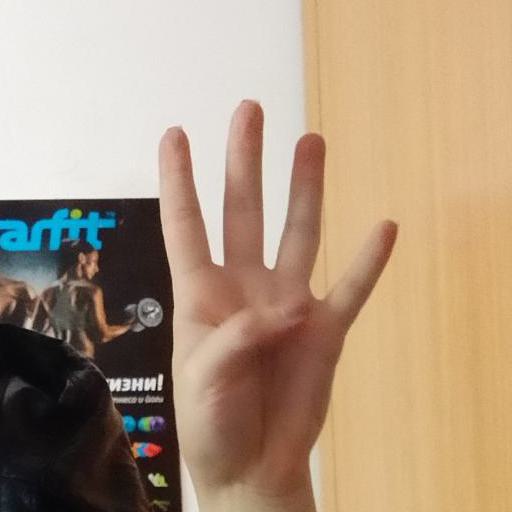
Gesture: four